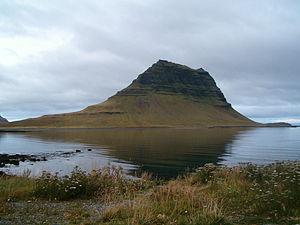
Le mont Kirkjufell. Íslenska: Kirkjufell.
Kirkjufell est une montagne isolée d'Islande, située sur la péninsule de Snæfellsnes.